Ludwig Ross

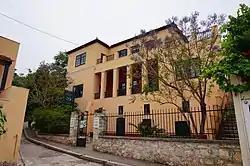
Photograph of a sand-coloured house with a fence outside and palm trees growing in the garden.

The regent Armansperg promised to restore Ross's status as Ephor General, but failed to do so, which cooled relations between himself and Ross. When Otto came of age in 1837, he founded the Othonian University of Athens (known since 1932 as the National and Kapodistrian University of Athens), which was inaugurated on . Ross was granted the inaugural professorship of archaeology, one of the first such chairs in the world. Ross's professorship has generally been attributed to Otto's personal favour towards him: it has been suggested that the chair was created specifically for him. Ross was one of 7 Germans out of 23 teaching staff, paid 350 drachmae a month.